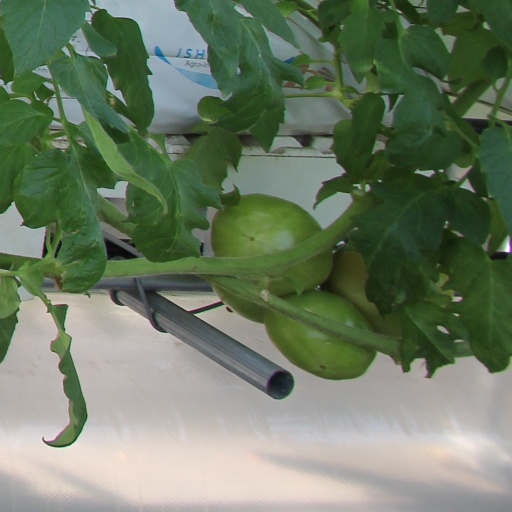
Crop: tomato